Mexican miracle

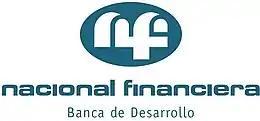
Logo of "Nacional Financiera" (NAFIN), the state development bank.

The Mexican miracle is a term used to refer to the country's inward-looking development strategy that produced sustained economic growth. It is considered to be a golden age in Mexico's economy in which the Mexican economy grew 6.8% each year. It was a stabilizing economic plan which caused an average growth of 6.8% and industrial production to increase by 8% with inflation staying at only 2.5%. Beginning roughly in the 1940s, the Mexican government would begin to roll out the economic plan that they would call "the Mexican miracle," which would spark an economic boom beginning in 1954 spanning some 15 years and would last until 1970. In Mexico, the Spanish economic term used is "Desarrollo estabilizador" or "Stabilizing Development."